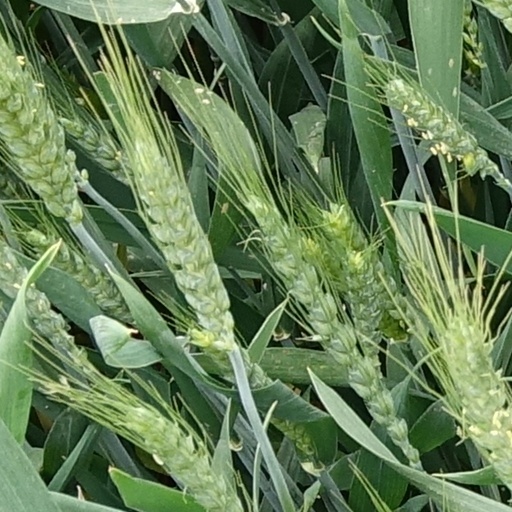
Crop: wheat